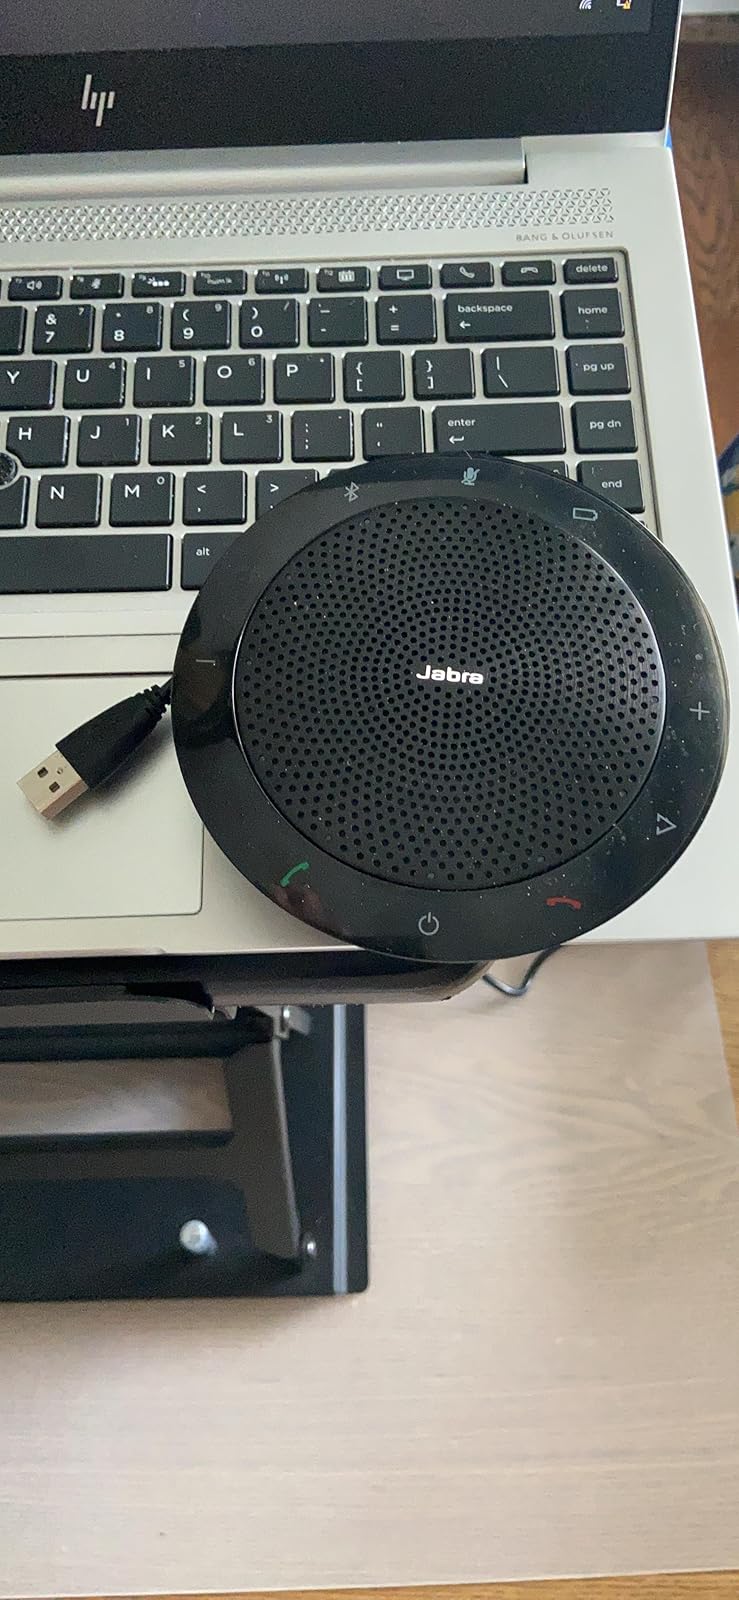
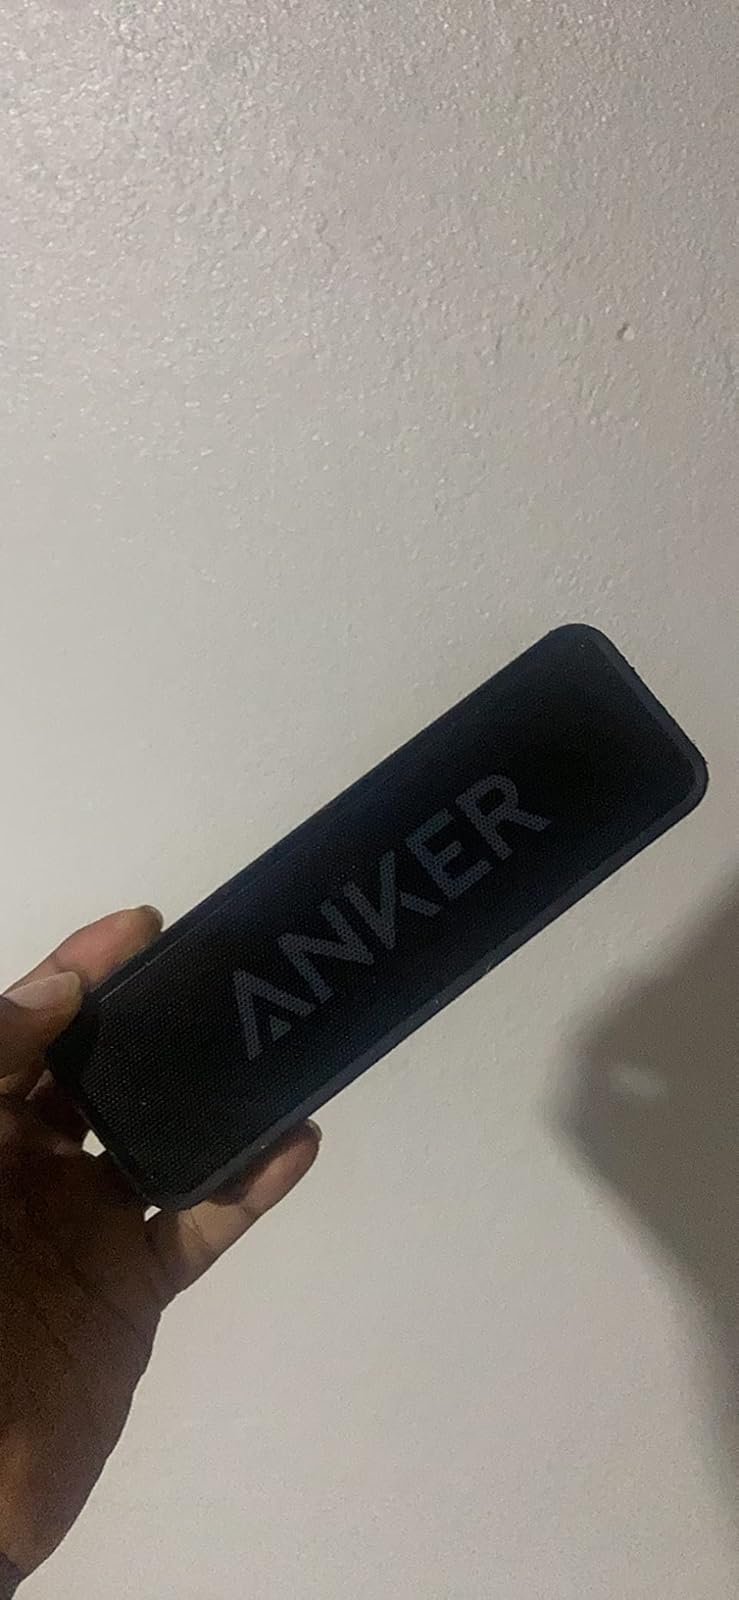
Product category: speaker
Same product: no